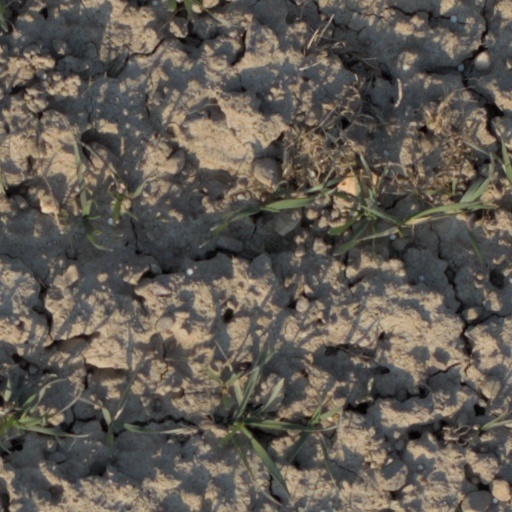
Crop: wheat